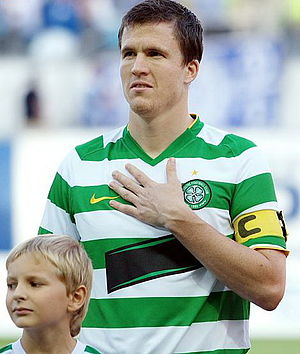
Gary Caldwell
Gary Robert Caldwell er en skotsk tidligere fodboldspiller, der spillede som midterforsvarer. Han spillede en årrække hos Celtic, og var også tilknyttet blandt andet Hibernian og Wigan.